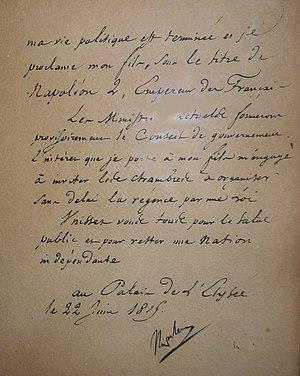
Ce document était exposé au Palais de l'Élysée lors de la journée du patrimoine, le 14 septembre 2013. Seul, la moitié du texte était exposé. Le texte en entier est celui-ci : "" Déclaration au peuple français, Français, en commençant la guerre pour soutenir l'indépendance nationale, je comptais sur la réunion de tous les efforts, de toutes les volontés, et sur le concours de toutes les autorités nationales